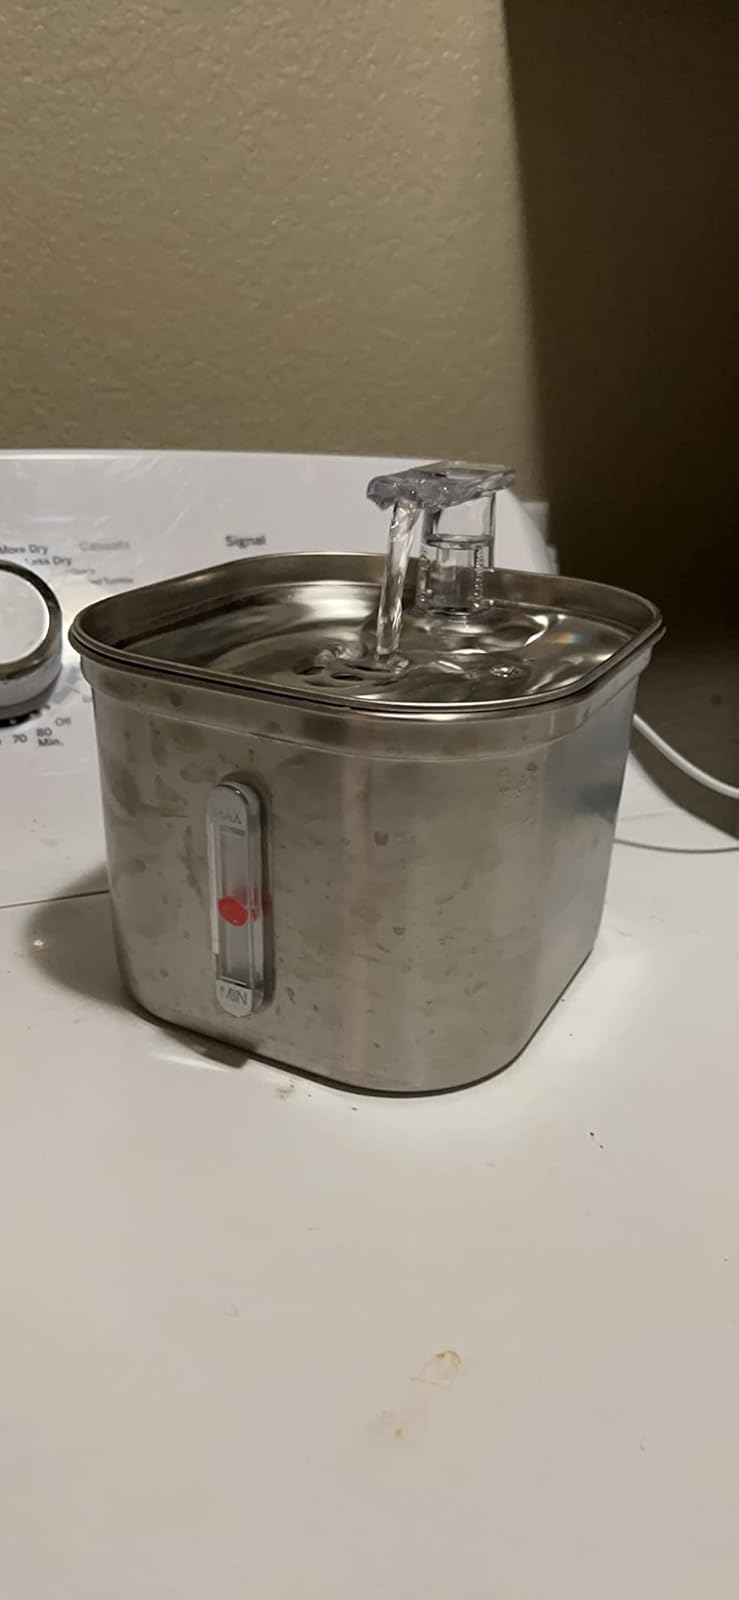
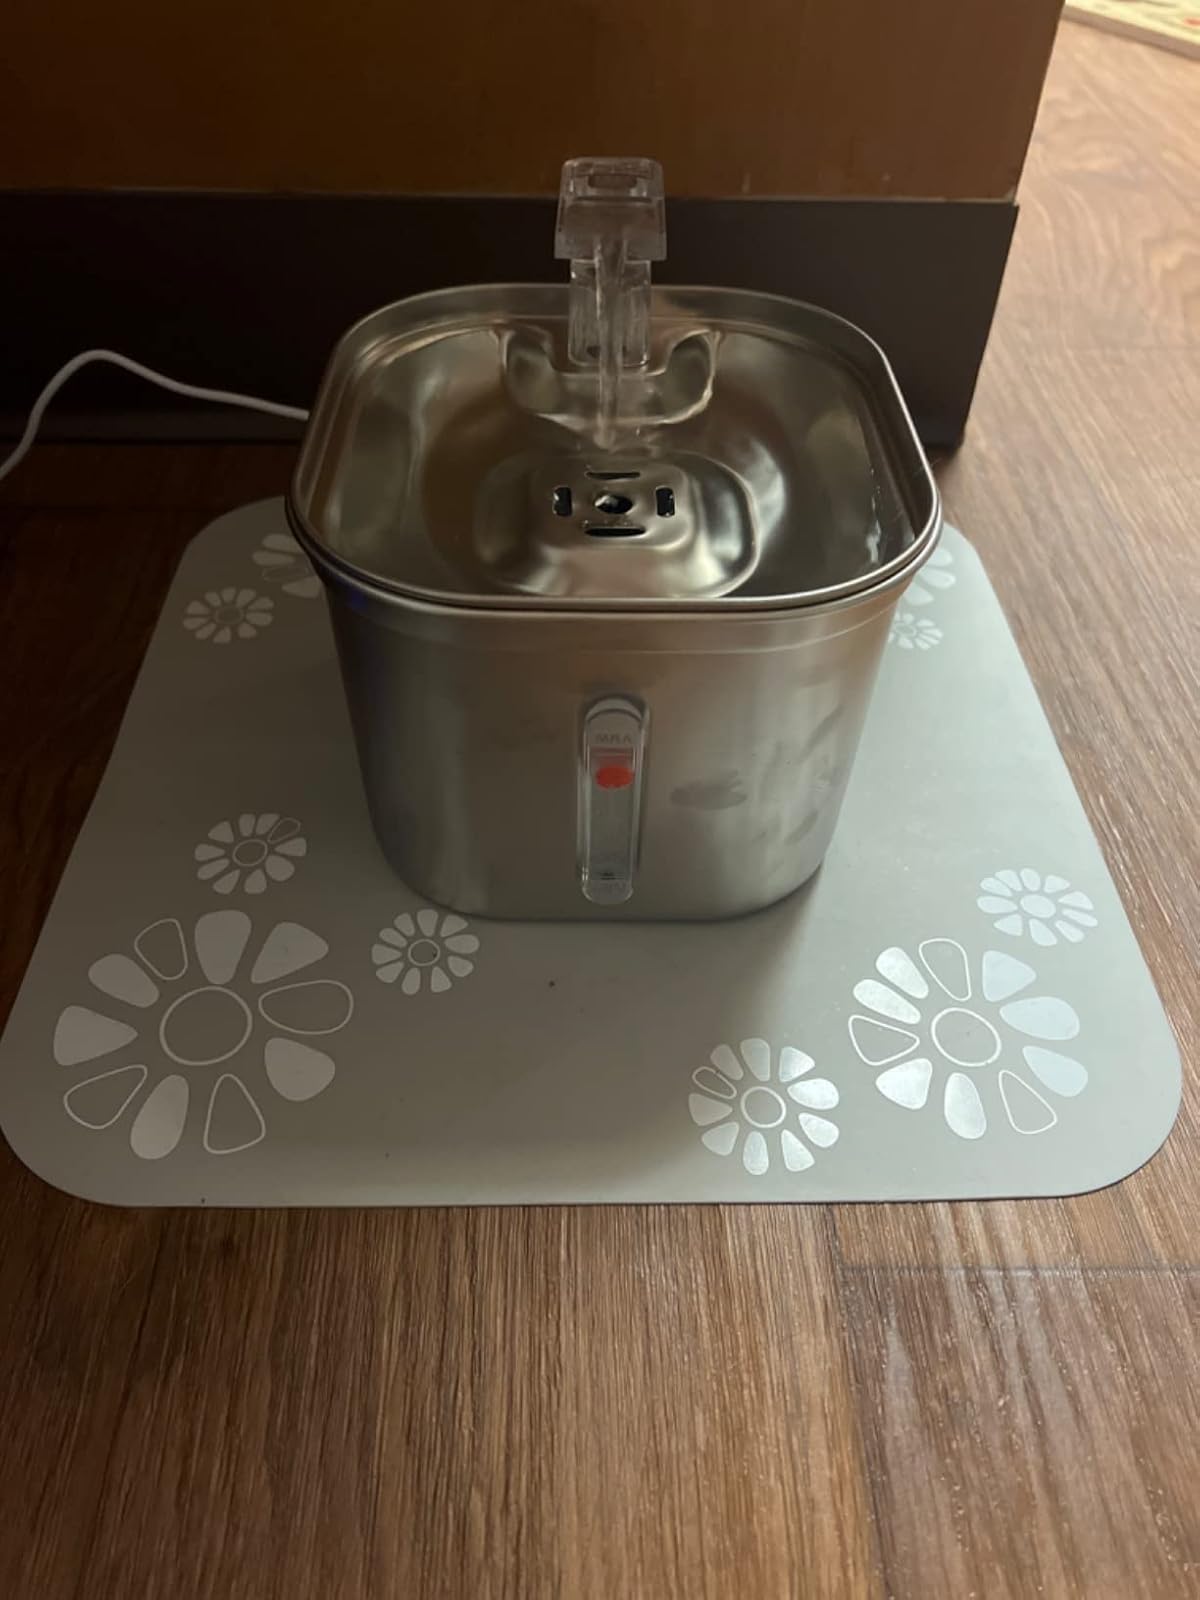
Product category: items_bowl
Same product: yes